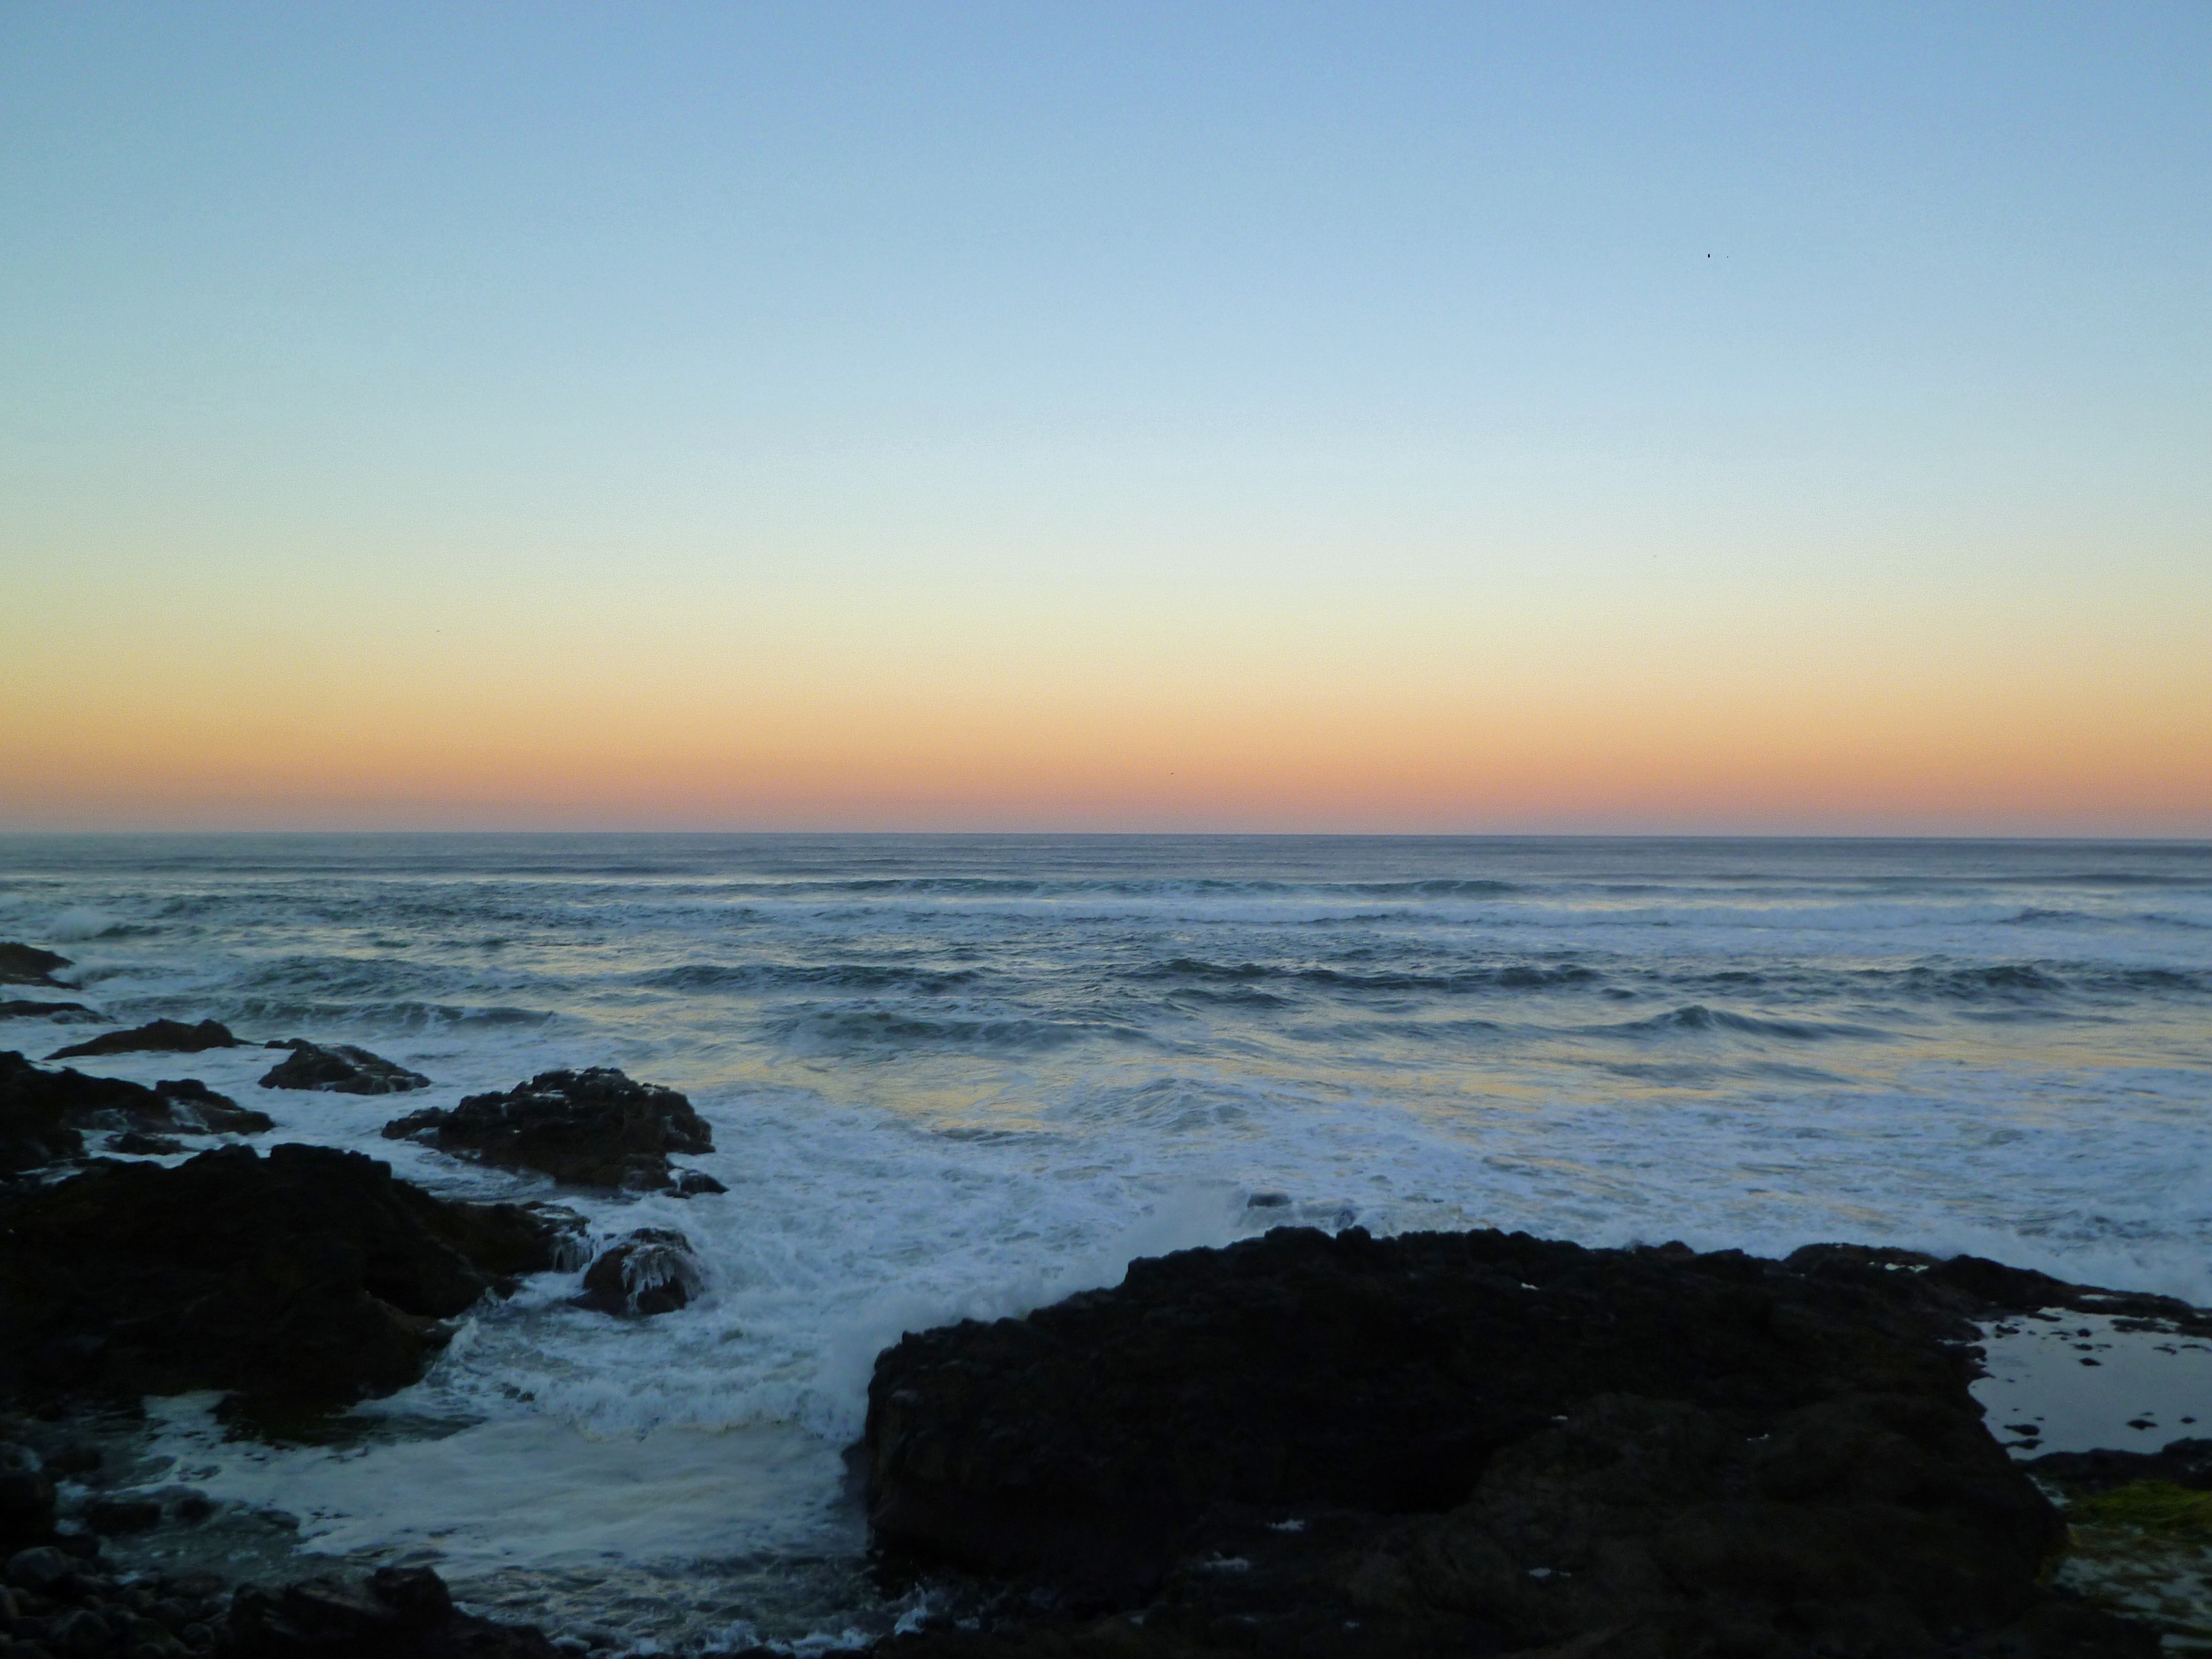
beach, sea, coast, sand, rock, ocean, horizon, sunrise, sunset, sunlight, morning, shore, wave, dawn, dusk, evening, body of water, cape, wind wave